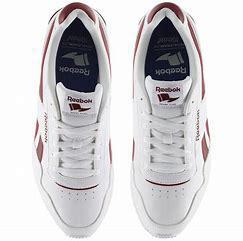
Brand: Reebok
Model: Royal Glide Ripple